Vologda Oblast

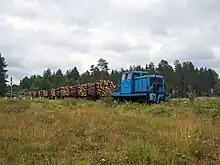
Belorucheyskaya forest railway in 2015

The area of Vologda Oblast is split between the basins of the White Sea, the Baltic Sea, and the Caspian Sea. In the northeast of the oblast, in the Vologodsky District, there is a point which is a triple divide of the river basins of the Neva (Baltic Sea), the Volga (Caspian Sea), and the Onega (White Sea), and thus the basins of the Atlantic Ocean, the Arctic Ocean, and the endorheic basins of the interior of Eurasia. This is one of the very few such triple divides in the world and the only one in Russia. The southwestern shore of Lake Onega, one of the biggest freshwater lakes in Europe, belongs to Vologda Oblast, and the tributaries of Lake Onega, the biggest of which are the Vytegra River and the Andoma River, belong to the river basin of the Neva and thus drain to the Baltic Sea. Also, minor areas in the west of the oblast drain into the Oyat River which is a right tributary of the Svir and belongs to the basin of the Neva. The western part of the oblast drains into the Rybinsk Reservoir of the Volga. The biggest tributaries of the reservoir are the Mologa, the Suda, the Sogozha, and the Sheksna. Lake Beloye, one of the biggest lakes in the oblast, is the source of the Sheksna. Some areas in the south of the oblast drain into tributaries of the Volga, including the Unzha. Lake Vozhe in the northwest of the Oblast, with its main tributary, the Vozhega, drains in the Onega River in the White Sea basin. The rest of the oblast, including Lake Kubenskoye, another major lake in the oblast, belongs to the river basin of the Northern Dvina. The Northern Dvina is formed in the northeast of the oblast from merging of the Sukhona and the Yug. The Sukhona forms the major waterway of Vologda Oblast. Another major tributary of the Northern Dvina, which has its source in Vologda Oblast, is the Vaga.